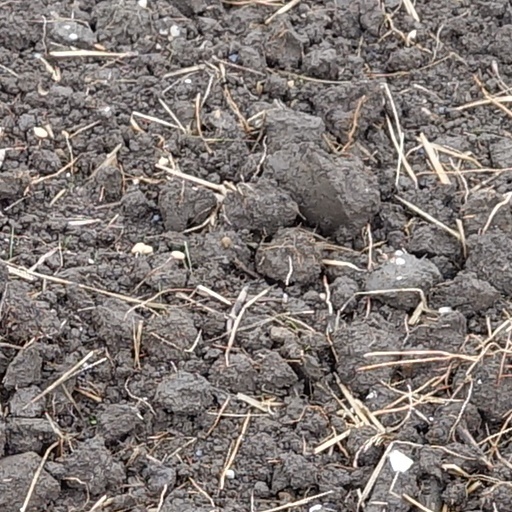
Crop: wheat